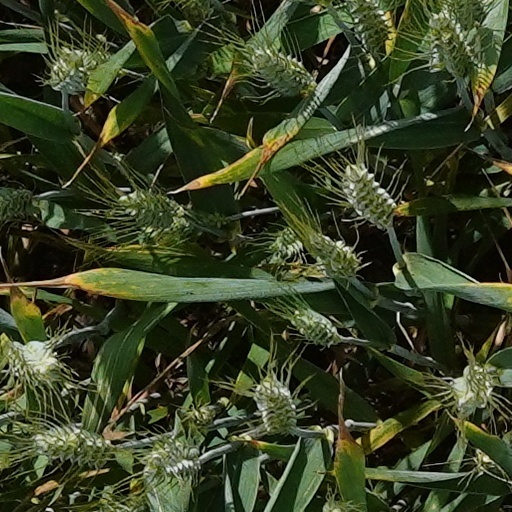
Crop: wheat